Lordship of Anholt

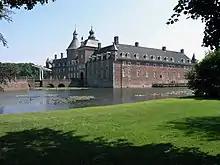
Anholt Castle

The Lords of Anholt, originally liegemen of the Utrecht bishops, reached independence as "Freiherren" by the early 14th century. In 1402, their territory fell to the Lords of Bronckhorst through marriage. These acquired a comital title and in 1431 had Anholt recognized by King Sigismund of Luxembourg as an imperial estate with a seat in the Reichstag.